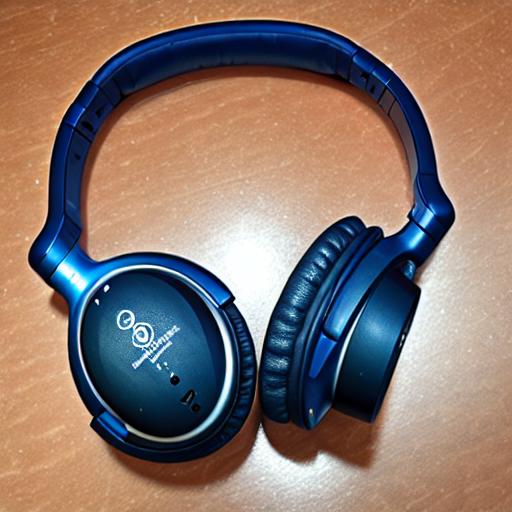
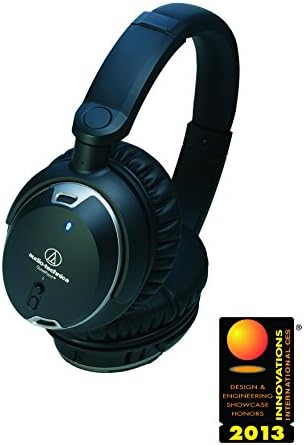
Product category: headphones
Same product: no